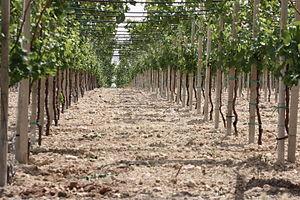
Barletta [bar’letta] est une ville italienne d'environ 94.340 habitants, un des trois chefs-lieux de la province de Barletta-Andria-Trani, dans la région des Pouilles.